Wisconsin Highway 29

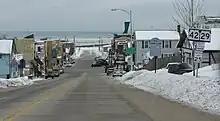
Eastern terminus in Kewaunee

In downtown Green Bay, WIS 29 turns north onto South Monroe Avenue for four blocks, joining with WIS 54 and turns east onto Main Street, splitting from WIS 54 and joining US 141 to leave the city to the southeast. The highways pass over I-43 without an interchange. WIS 29 splits to the east from US 141 at about north of US 's southern terminus at I-43 in Bellevue. This provides the only access from I-43 to WIS 29. The highway passes through Poland and Henrysville as it exits Brown County to the east. In Kewaunee County, WIS 29 passes due east through Pilsen and north of Krok as a two-lane road. The highway ends in downtown Kewaunee at WIS 42 on the shores of Lake Michigan.